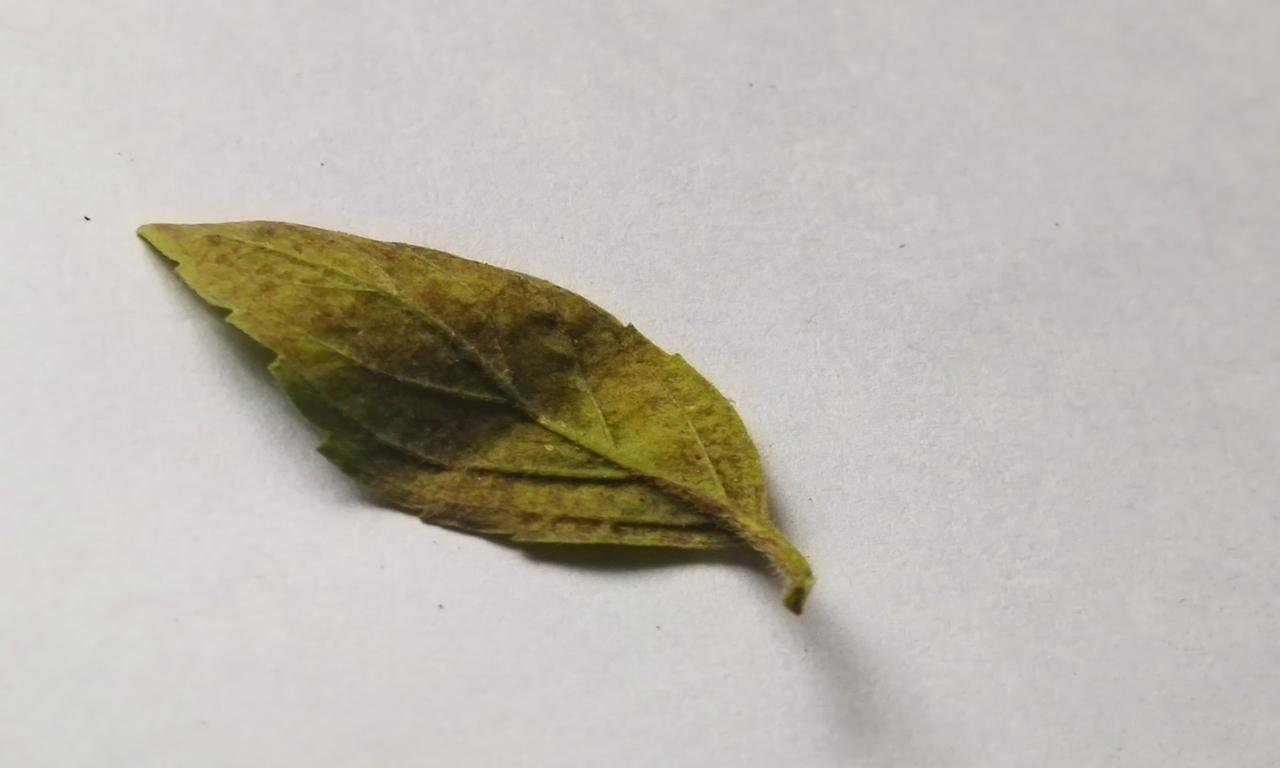
Label: Spoiled